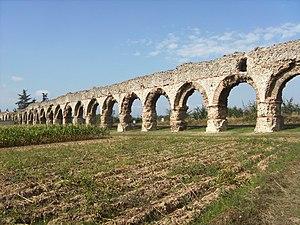
Aqueduc du Gier. Chaponost, le Plat de l'Air. Conduite sur arches.
La plomberie est un métier très ancien, dont l'origine remonte à la construction des pyramides en Égypte antique ; attesté par des tuyaux en cuivre vieux de 4 500 ans, c'est un métier qui n'a cessé de s'améliorer et de se développer au cours des siècles et des générations de plombiers qui l'on servi.
L’aqueduc du Gier est un des aqueducs antiques de Lyon desservant la ville antique de Lugdunum. Avec ses 85 km il est le plus long des quatre aqueducs ayant alimenté la ville en eau, et celui dont les structures sont le mieux conservées. Il doit son nom au fait qu'il puise aux sources du Gier, affluent du Rhône.
Les aqueducs antiques de Lyon alimentaient la ville gallo-romaine de Lugdunum. Située en grande partie sur la colline de Fourvière, celle-ci pouvait atteindre une altitude de 300 mètres. En outre, peu de sources jaillissaient de la colline, et aucune au-dessus du seuil de Trion. Afin de disposer d'eau potable dans toute la ville, un recours aux eaux des massifs montagneux proches était nécessaire, via un système d'aqueducs.
Chaponost est une commune française, située dans le département du Rhône en région Auvergne-Rhône-Alpes.
Les ponts de France regroupent toutes les constructions de génie civil autres que les bâtiments situées sur le territoire national français qui permettent d’assurer la continuité d'une voie publique ou privée, ouverte à la circulation qu'elle soit terrestre, ferroviaire, fluviale ou piétonne.